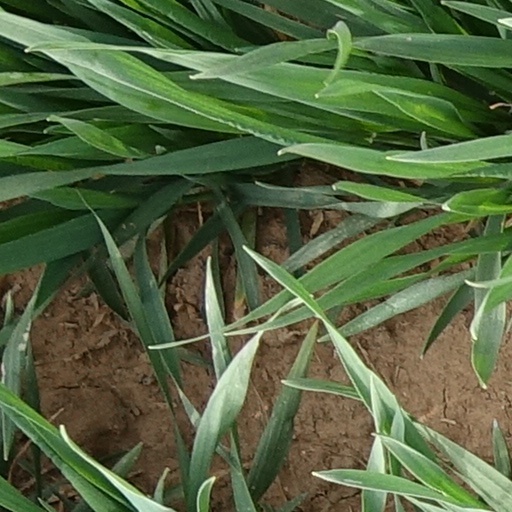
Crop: wheat